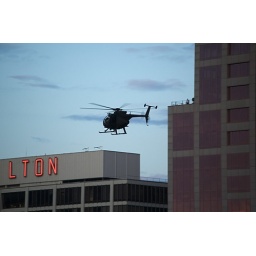
Helicopters flying low over downtown Portland. I watched them land and take off of the roof of the Broadway Building (right)